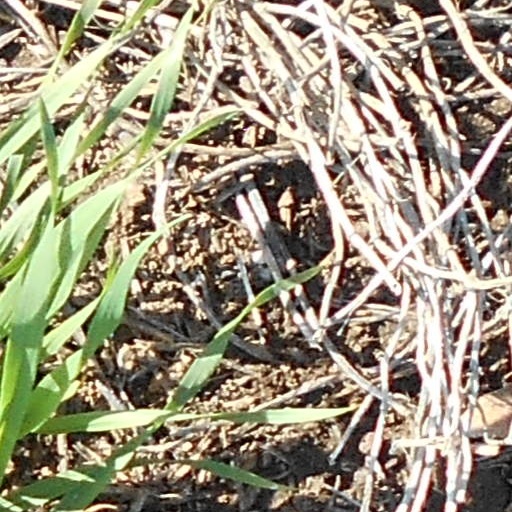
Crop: wheat